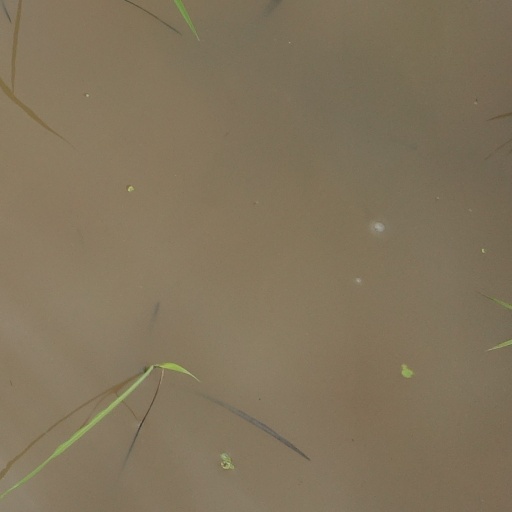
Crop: rice